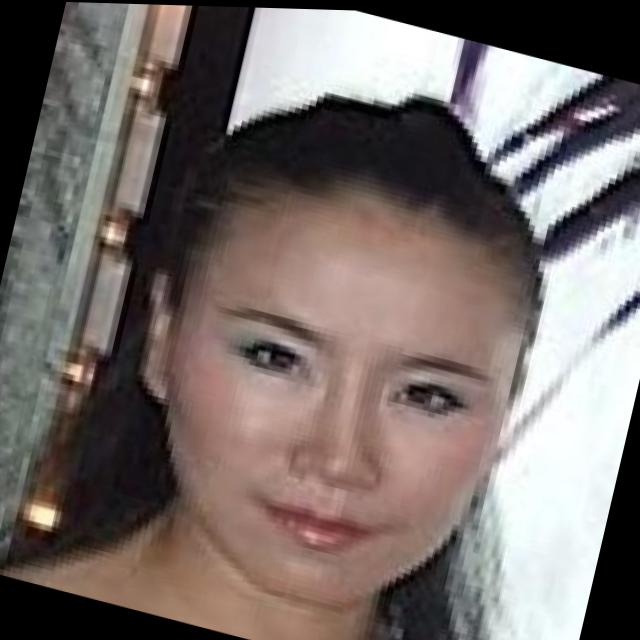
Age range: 21-44